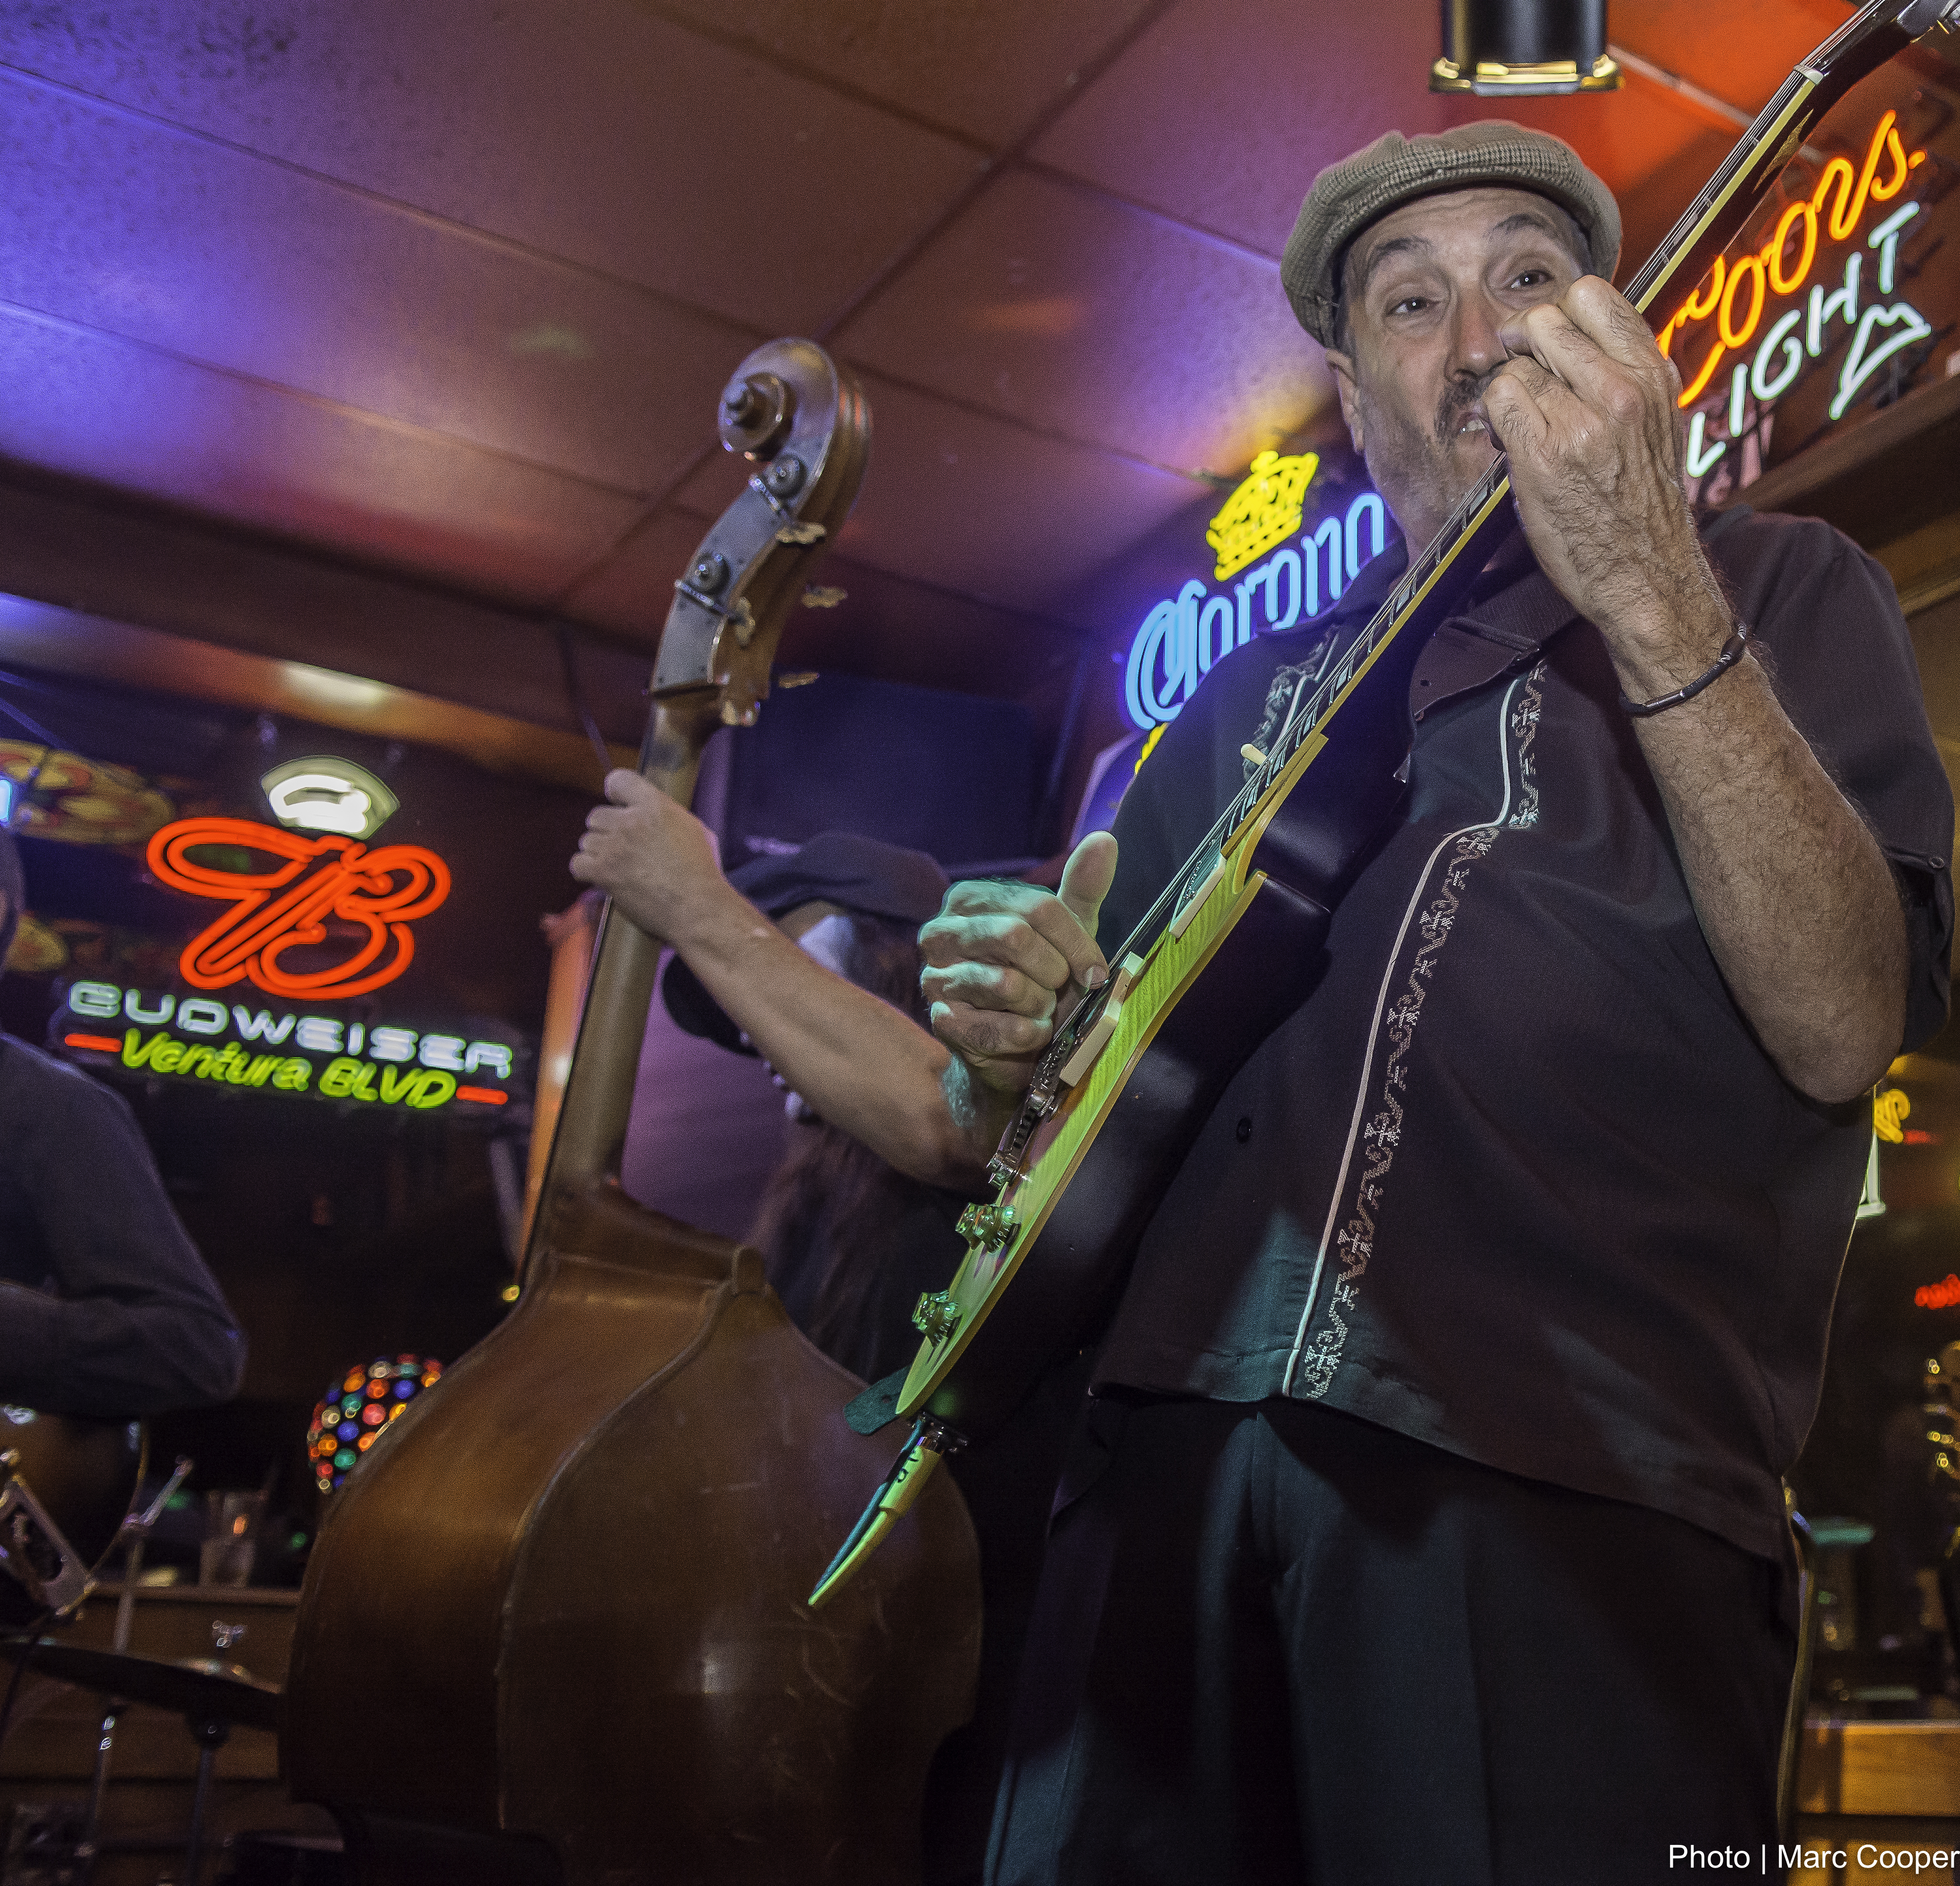
music, concert, musician, blues, stage, performance, singing, guitarist, mauisugarmill, lajones, jeffrossblues, entertainment